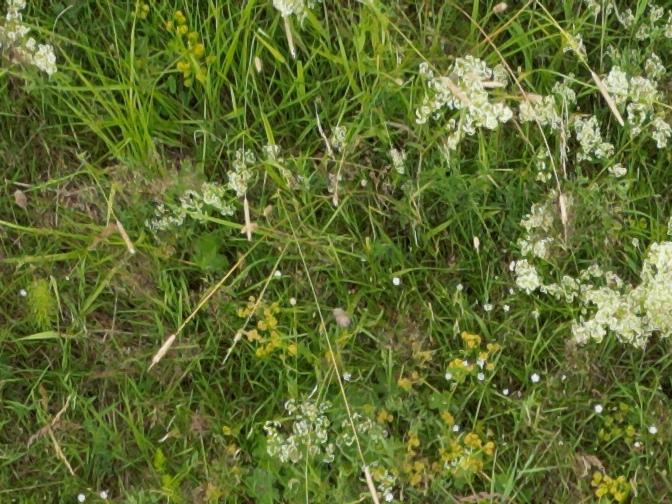
Flowers visible: yarrow flowers, yarrow flowers, yarrow flowers, yarrow flowers, yarrow flowers, yarrow flowers, yarrow flowers, yarrow flowers